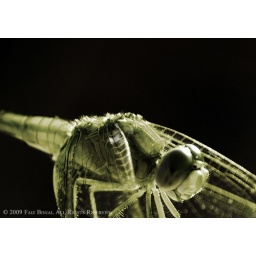
found it in paddy field near my grandfather's house